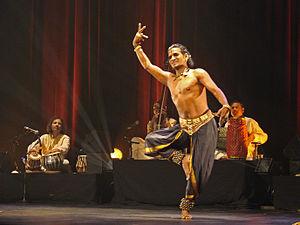
Spectacle de la compagnie Raghunath Manet à l'institut du monde arabe www.raghunathmanet.com/
L'Institut du monde arabe est un institut culturel français consacré au monde arabe. Il est situé au cœur du Paris historique, dans le 5ᵉ arrondissement, sur la place Mohammed-V, entre le quai Saint-Bernard et le campus de Jussieu. L'édifice est conçu par un collectif d'architectes qui tente une synthèse entre culture arabe et culture occidentale.